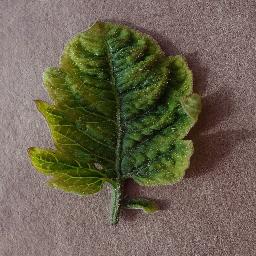
Label: Tomato___Tomato_Yellow_Leaf_Curl_Virus